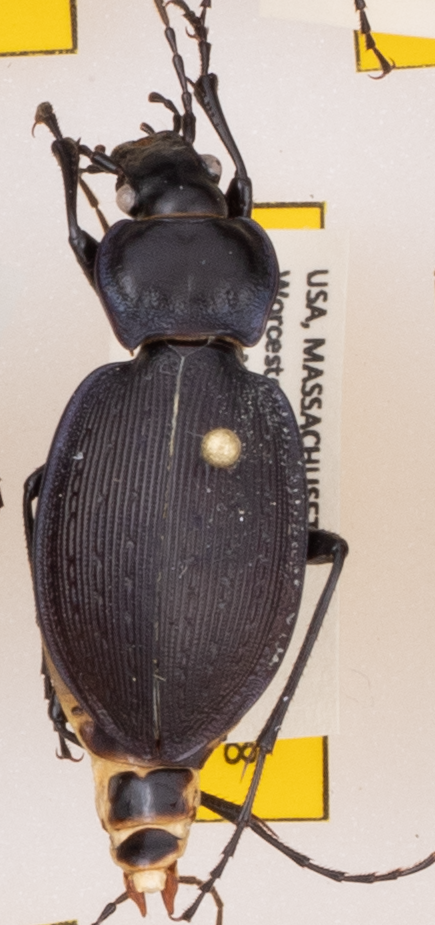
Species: Carabus goryi
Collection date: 2018-06-19
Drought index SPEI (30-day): -0.9
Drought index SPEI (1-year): -0.54
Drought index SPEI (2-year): -0.8